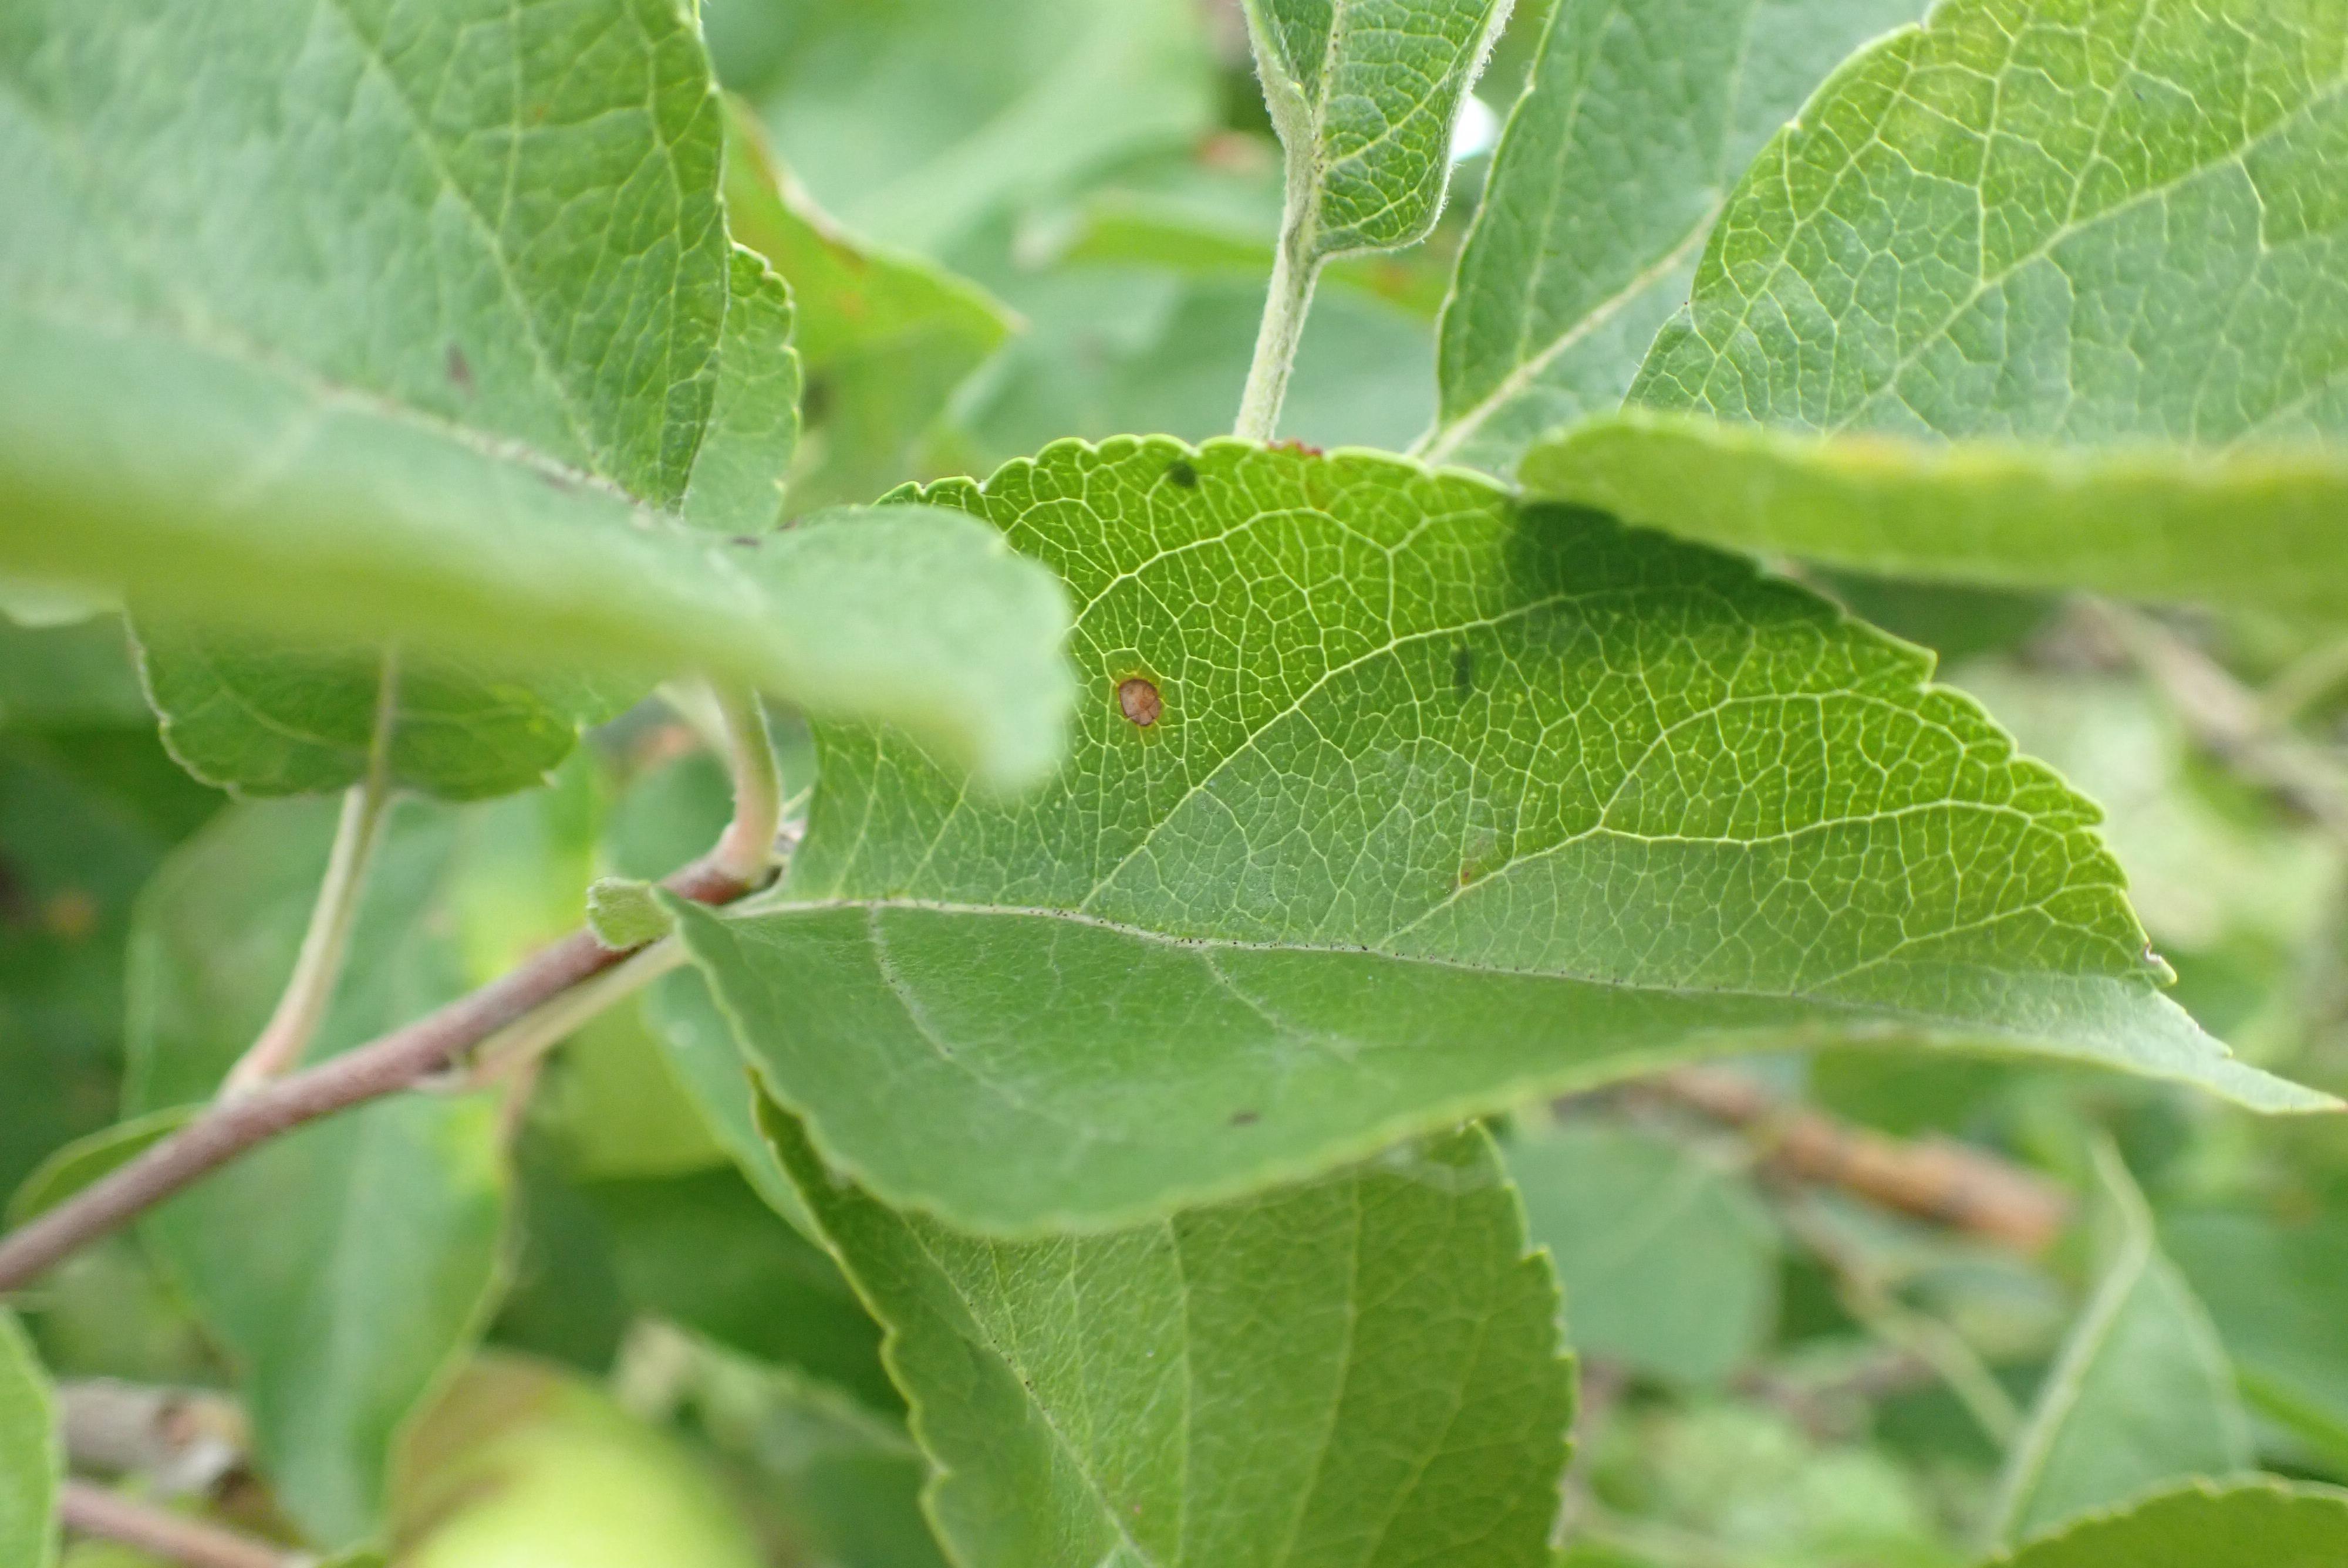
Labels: frog_eye_leaf_spot